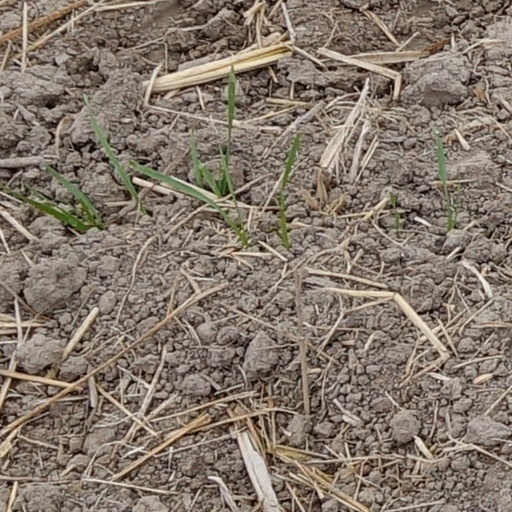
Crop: wheat